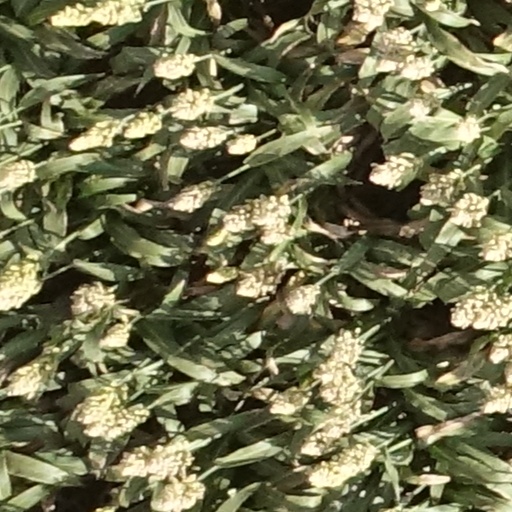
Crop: sorghum